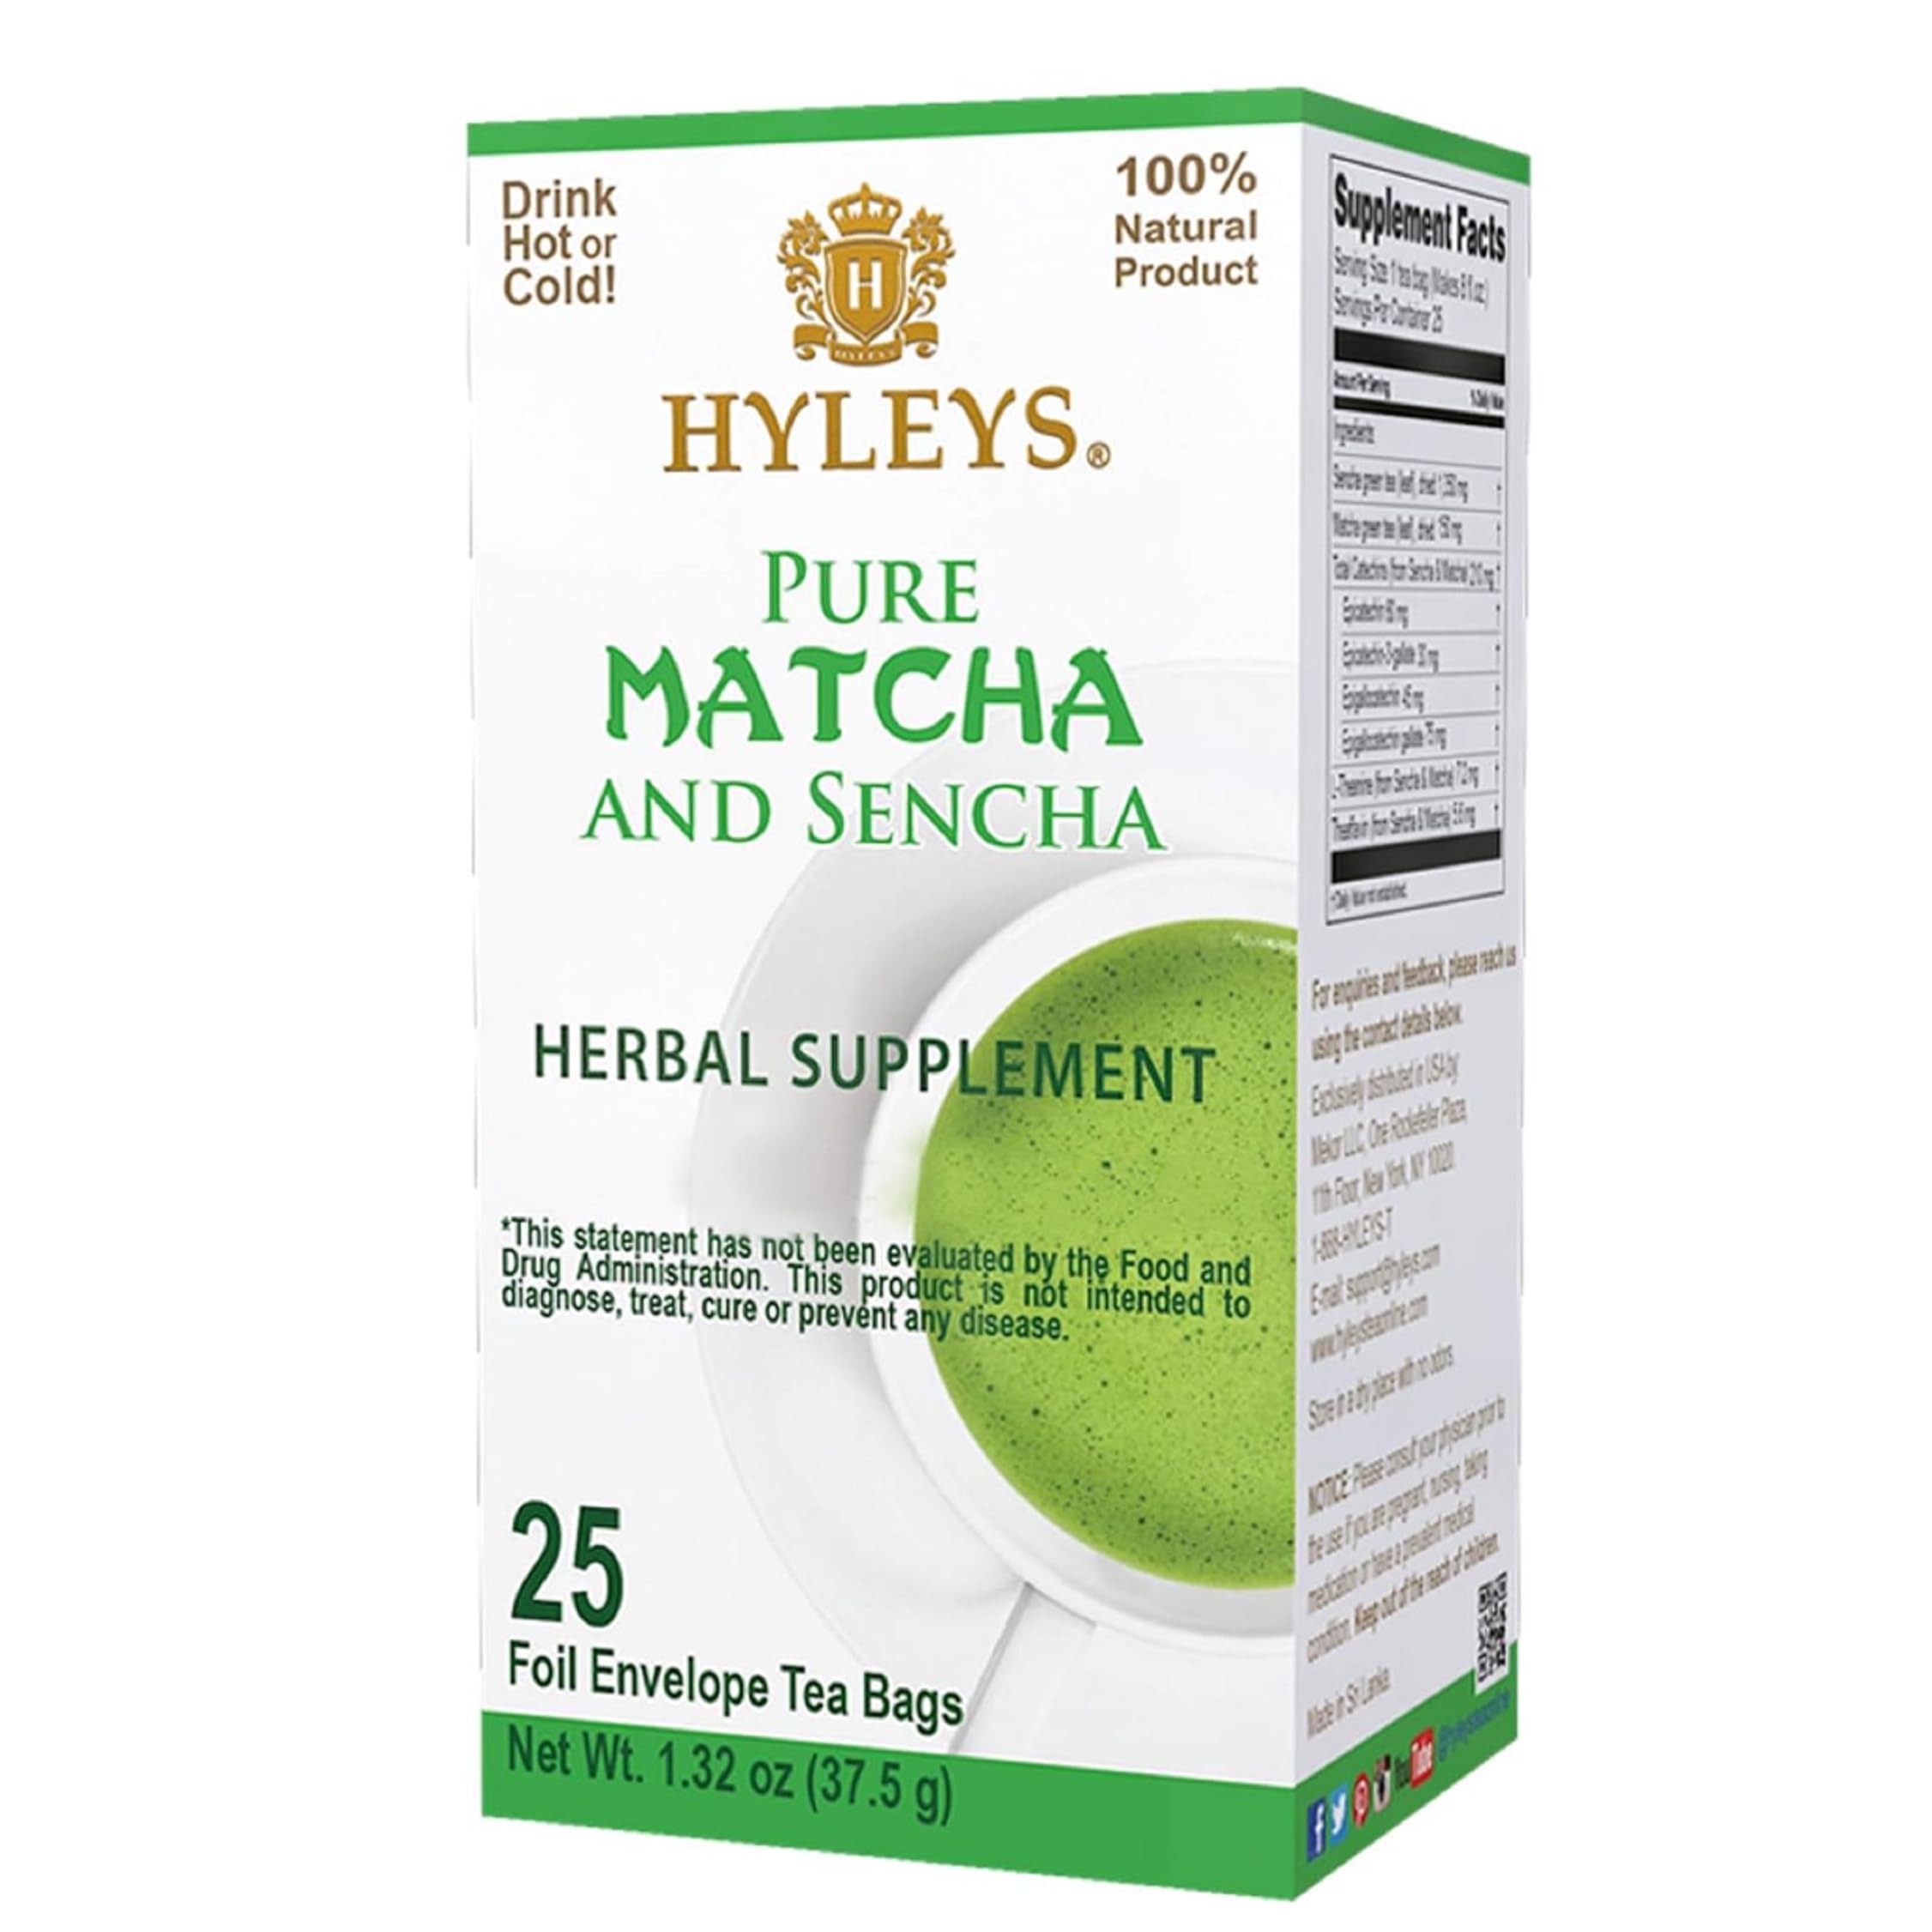
Item Name: Hyleys Matcha Tea Bags - 25 Tea Bags (Japanese Pure Matcha Wellness Green Tea)
Bullet Point 1: Premium Japanese Matcha: Our matcha tea bags are made with only the highest quality, premium grade Japanese matcha, carefully selected for its rich flavor and health benefits.
Bullet Point 2: Infused with Powerful Superfoods: We've added a range of powerful superfoods to our matcha tea bags, including lemongrass, turmeric, mint, and ginger, to create a delicious and healthy beverage that's bursting with flavor and nutrients.
Bullet Point 3: Rich in Antioxidants and Nutrients: Our matcha tea bags are naturally rich in antioxidants and nutrients, including catechins, polyphenols, and L-theanine, which help to support a healthy immune system, boost energy levels, and promote relaxation and mental clarity.
Bullet Point 4: Individually Wrapped for Maximum Freshness: Each tea bag is individually wrapped to ensure maximum freshness and flavor. This means you can enjoy a perfect cup of matcha tea every time, whether you're at home, at work, or on-the-go.
Bullet Point 5: Perfect for Any Occasion: Our matcha tea bags are perfect for any occasion, whether you're looking for a healthy morning beverage to start your day, a refreshing iced tea to cool down in the afternoon, or a relaxing cup of tea before bed. They're also great for gift-giving or for use in tea ceremonies and other special events.
Value: 25.0
Unit: Count

Price: 10.14